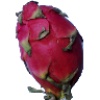
Label: Pitahaya Red 1